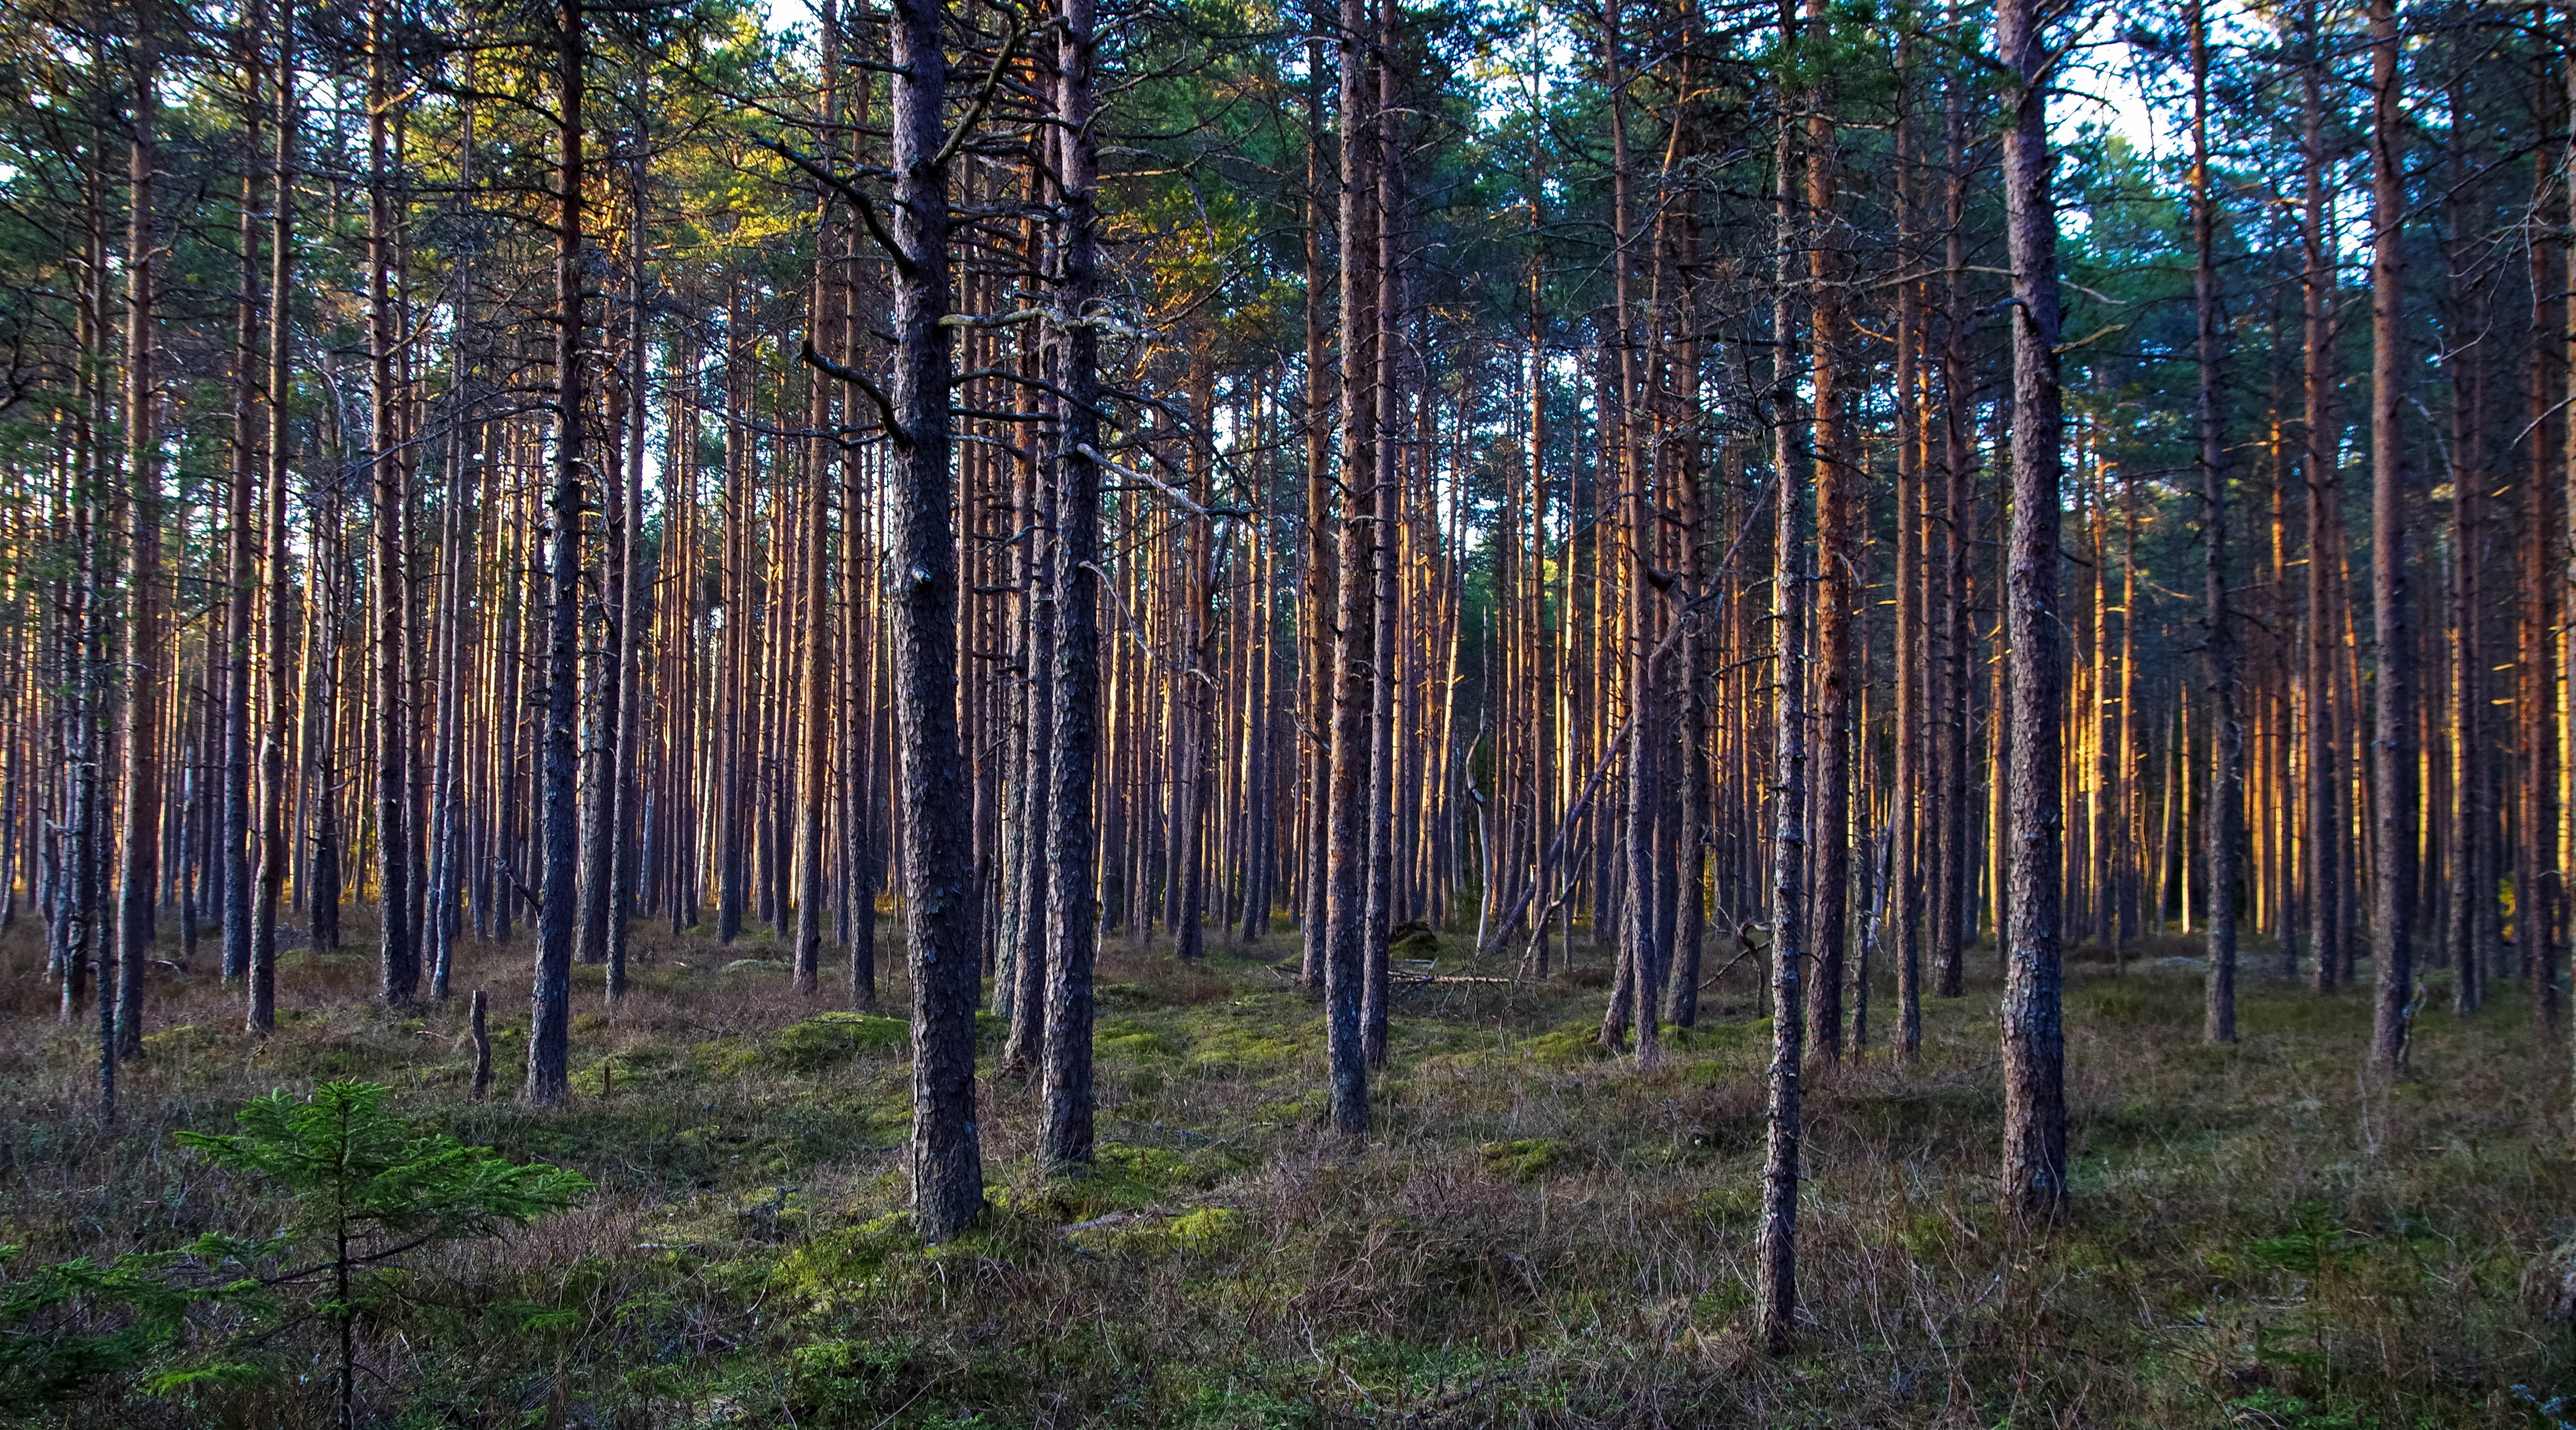
tree, forest, natural environment, woodland, red pine, tropical and subtropical coniferous forests, Northern hardwood forest, spruce fir forest, nature, grove, old growth forest, biome, temperate broadleaf and mixed forest, woody plant, Georgia pine, nature reserve, plant, temperate coniferous forest, natural landscape, wilderness, lodgepole pine, trunk, plant community, valdivian temperate rain forest, American larch, grass, wood, birch, pine family, deciduous